Seya-Kitaguchi Station

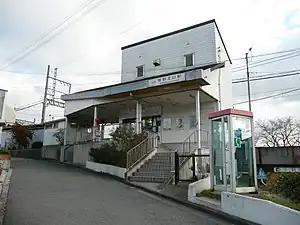
Seya-Kitaguchi Station

is a passenger railway station located in the town of Sangō, Nara Prefecture, Japan. It is operated by the private transportation company, Kintetsu Railway.